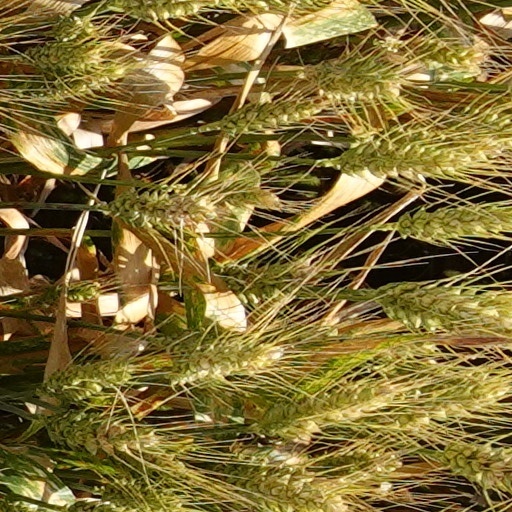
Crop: wheat